German colonization in Rio Grande do Sul

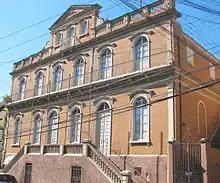
Ernesto Frederico Scheffel Foundation, part of a building complex in Hamburgo Velho listed by IPHAN.

Nazism would have a legion of sympathizers in Brazil, but although Vargas and other high authorities were also sympathetic to it - and Germany an important commercial partner - at the beginning of World War II, the government finally preferred to align itself with the United States, and Nazism in Brazil was repressed.